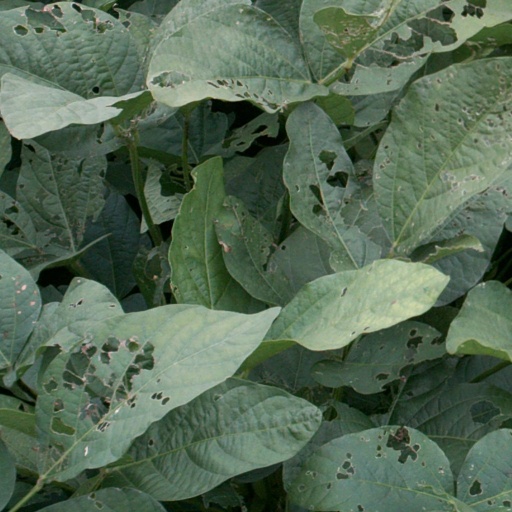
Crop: soybean